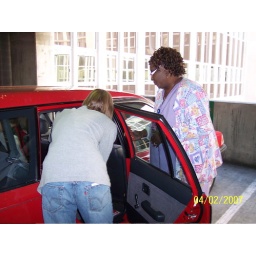
Putting in the car seat